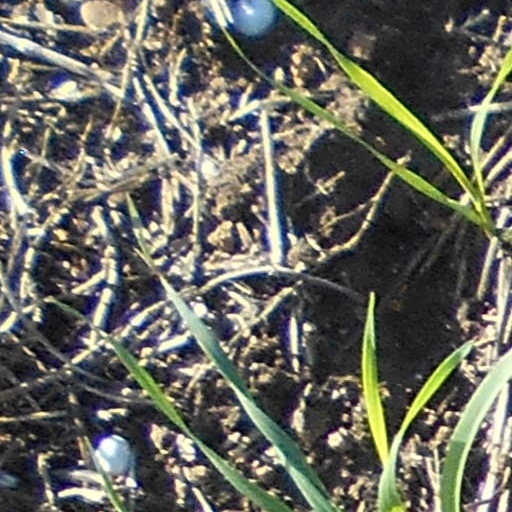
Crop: wheat